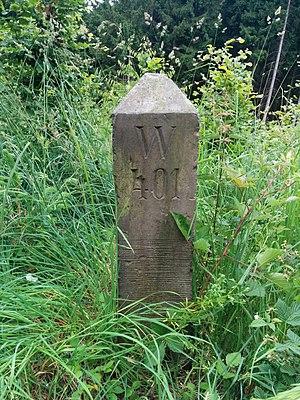
à Rödinghausen, arrondissement de Herford, Rhénanie-du-Nord-Westphalie, Allemagne.